History of music

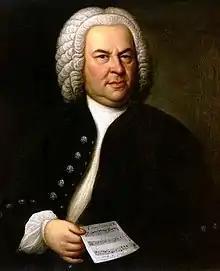
J. S. Bach

The Baroque era took place from 1600 to 1750, as the Baroque artistic style flourished across Europe and, during this time, music expanded in its range and complexity. Baroque music began when the first operas (dramatic solo vocal music accompanied by orchestra) were written. During the Baroque era, polyphonic contrapuntal music, in which multiple, simultaneous independent melody lines were used, remained important (counterpoint was important in the vocal music of the medieval era). German, Italian, French, Dutch, Polish, Spanish, Portuguese, and English Baroque composers wrote for small ensembles including strings, brass, and woodwinds, as well as for choirs and keyboard instruments such as pipe organ, harpsichord, and clavichord. During this period several major music forms were defined that lasted into later periods when they were expanded and evolved further, including the fugue, the invention, the sonata, and the concerto. The late Baroque style was polyphonically complex and richly ornamented. Important composers from the Baroque era include Jan Pieterszoon Sweelinck, Johann Sebastian Bach, Arcangelo Corelli, François Couperin, Girolamo Frescobaldi, George Frideric Handel, Jean-Baptiste Lully, Jean-Philippe Rameau, Claudio Monteverdi, Georg Philipp Telemann, Domenico Scarlatti and Antonio Vivaldi.